Philip Ifil

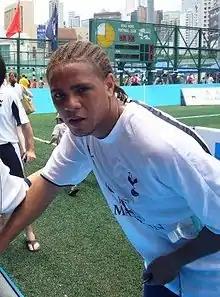
Ifil in 2007

Philip Nathan Ifil (born 18 November 1986) is an English former professional footballer who played as a defender. His former clubs include Tottenham Hotspur, Millwall, Southampton, Colchester United and Dagenham & Redbridge.